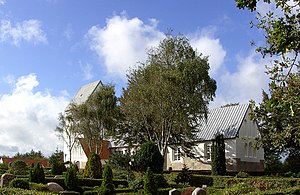
Henne Kirkeby Kro / Historie
Henne Kirke og kirkegården er kroens nærmeste nabo mod vest.
fra sydøst
Henne Kirkeby Kro er en dansk kro og gourmetrestaurant, beliggende i landsbyen Henne Kirkeby, få kilometer øst for Vesterhavet og Henne Strand i Varde Kommune. Den har siden februar 2017 haft to stjerner i Michelinguiden. Køkkenchef har siden 2012 været kokken Paul Cunningham.